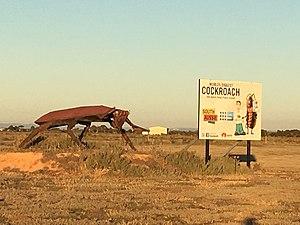
Sculpture Le plus gros cafard du monde. Sud de l'Australie.
Les blattes et les termites appartiennent à l'ordre des blattoptères. La classification de ces groupes est encore sujette à différentes hypothèses. L'une d'entre elles voudrait qu'ils soient inclus avec les mantes dans l'ordre des Dictyoptera. D'autres voudraient les séparer complètement, les blattes faisant partie de l'ordre des Blattodea et les termites font partie de l'ordre des Isoptera. Cependant, les dernières recherches sur la génétique de ces groupes suggèrent qu'ils ont évolué d'un ancêtre commun et qu'ils sont ainsi fortement liés.